Unknown Woman (TV series)

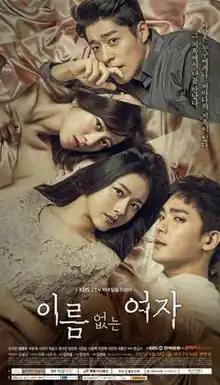
Promotional poster

Unknown Woman is a 2017 South Korean television series starring Oh Ji-eun,